Love Is All You Need? (2016 film)

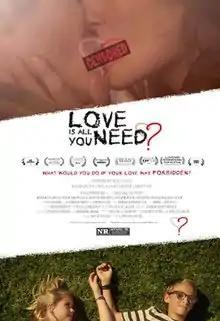
Official poster

Love Is All You Need? is a 2016 American drama film directed by K. Rocco Shields, who adapted the film from a screenplay she co-wrote with David Tillman. It stars Briana Evigan, Tyler Blackburn, Emily Osment, Ana Ortiz, Jenica Bergere, Katherine LaNasa, Leonard Roberts, Paul Ben-Victor, Elisabeth Röhm, and Jeremy Sisto. On January 27, 2016, the first trailer for the movie was released. Lexi DiBenedetto, star of the 2011 short the film is based on, reprises her role of Ashley. The film was released on iTunes on November 24, 2016.